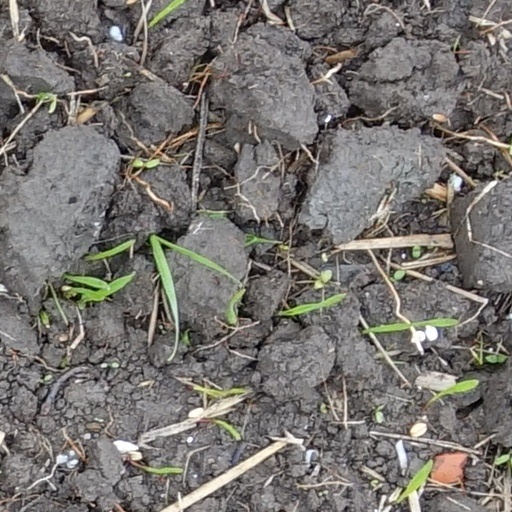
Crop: wheat